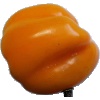
Label: yellow_pepper